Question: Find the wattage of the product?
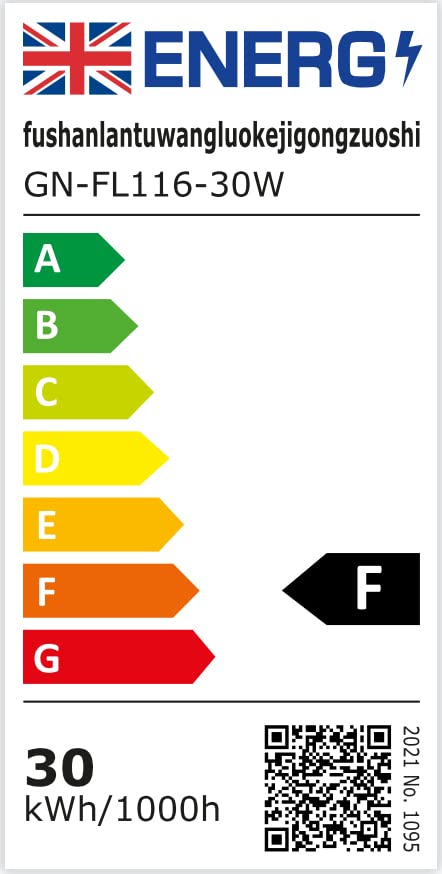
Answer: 30.0 watt